Giovanni Schiavoni

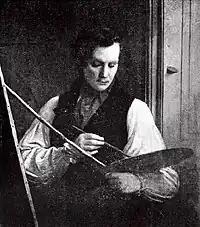
Giovanni Schiavoni; portrait by his father, Natale

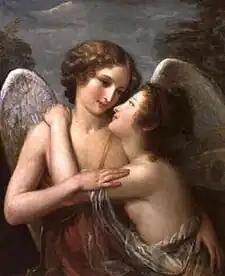
Amor and Psyche

Giovanni Schiavoni (July 1804, Trieste - 7 September 1848, Venice) was an Italian painter and art professor, who worked in Austria and Moldavia.